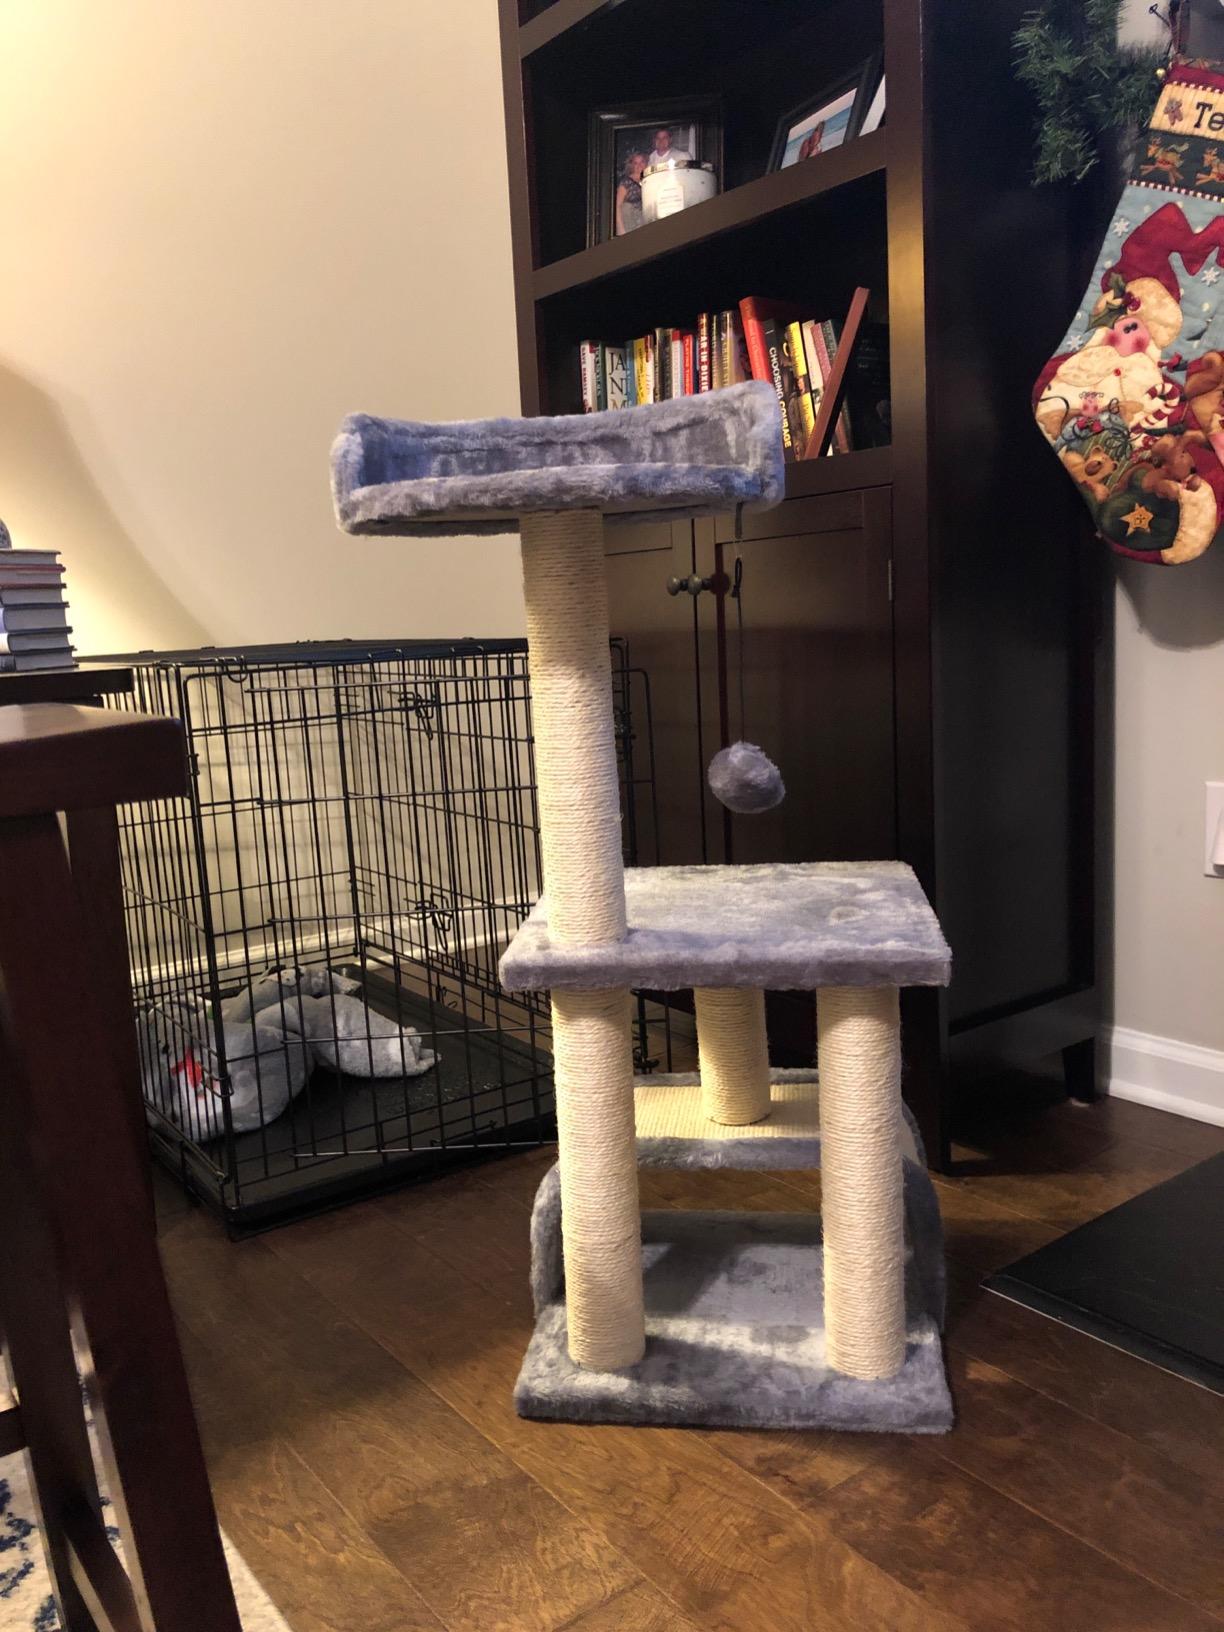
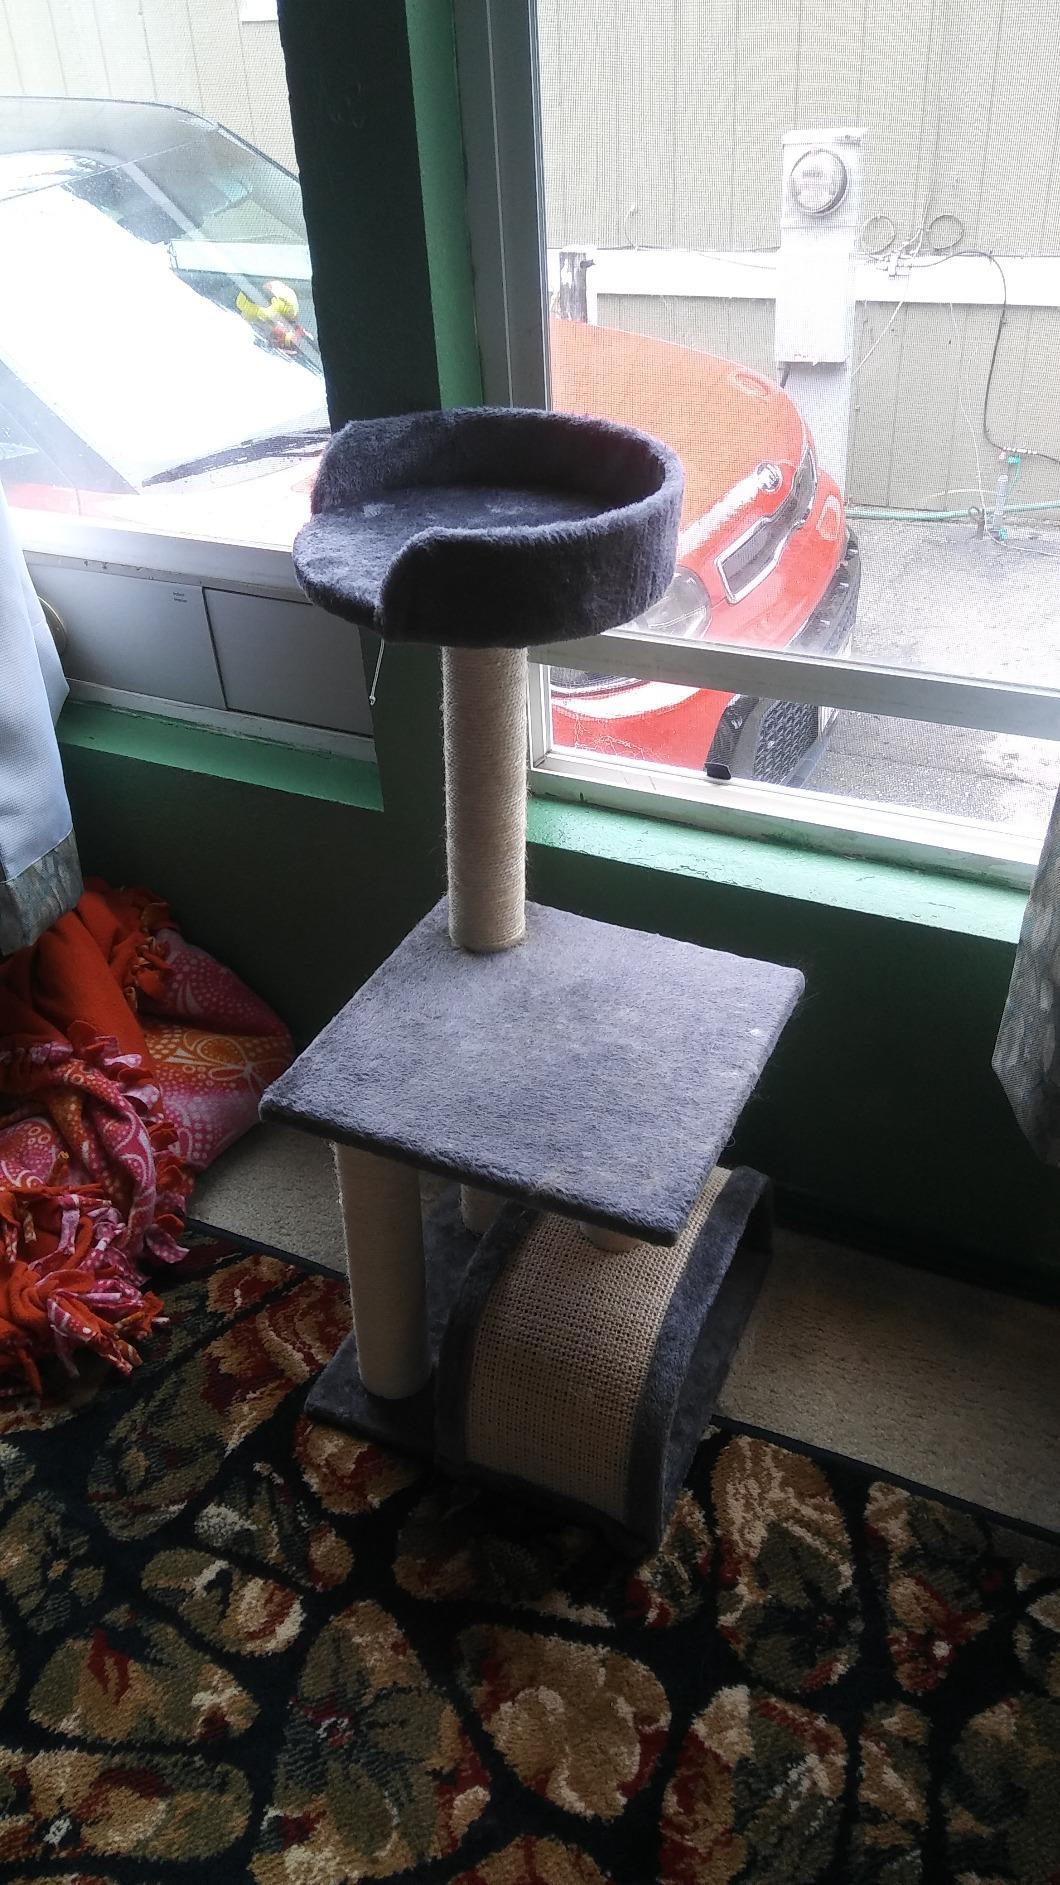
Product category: items_cat tree
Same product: yes